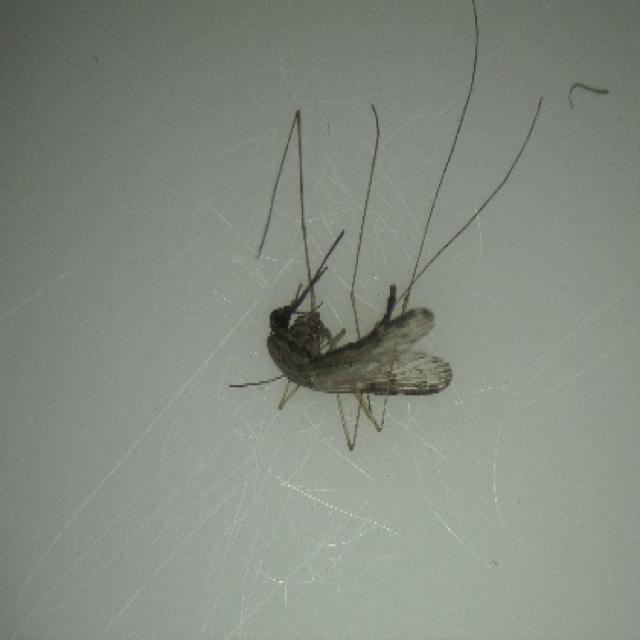
Species: anopheles_sinensis